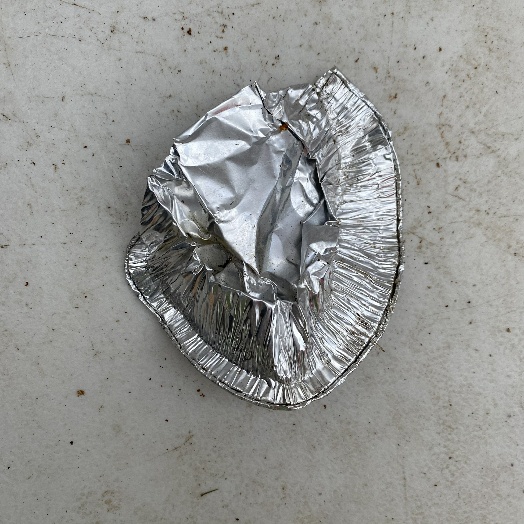
Label: Metal